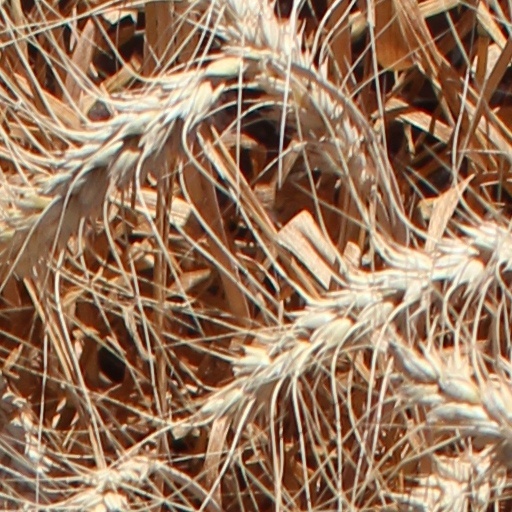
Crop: wheat